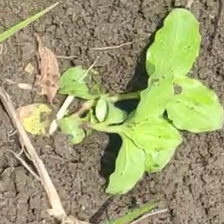
Weed species: Kena_(Commplina_benghalensio)